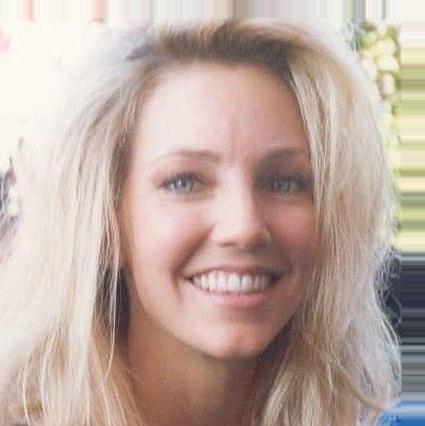
Age: 31